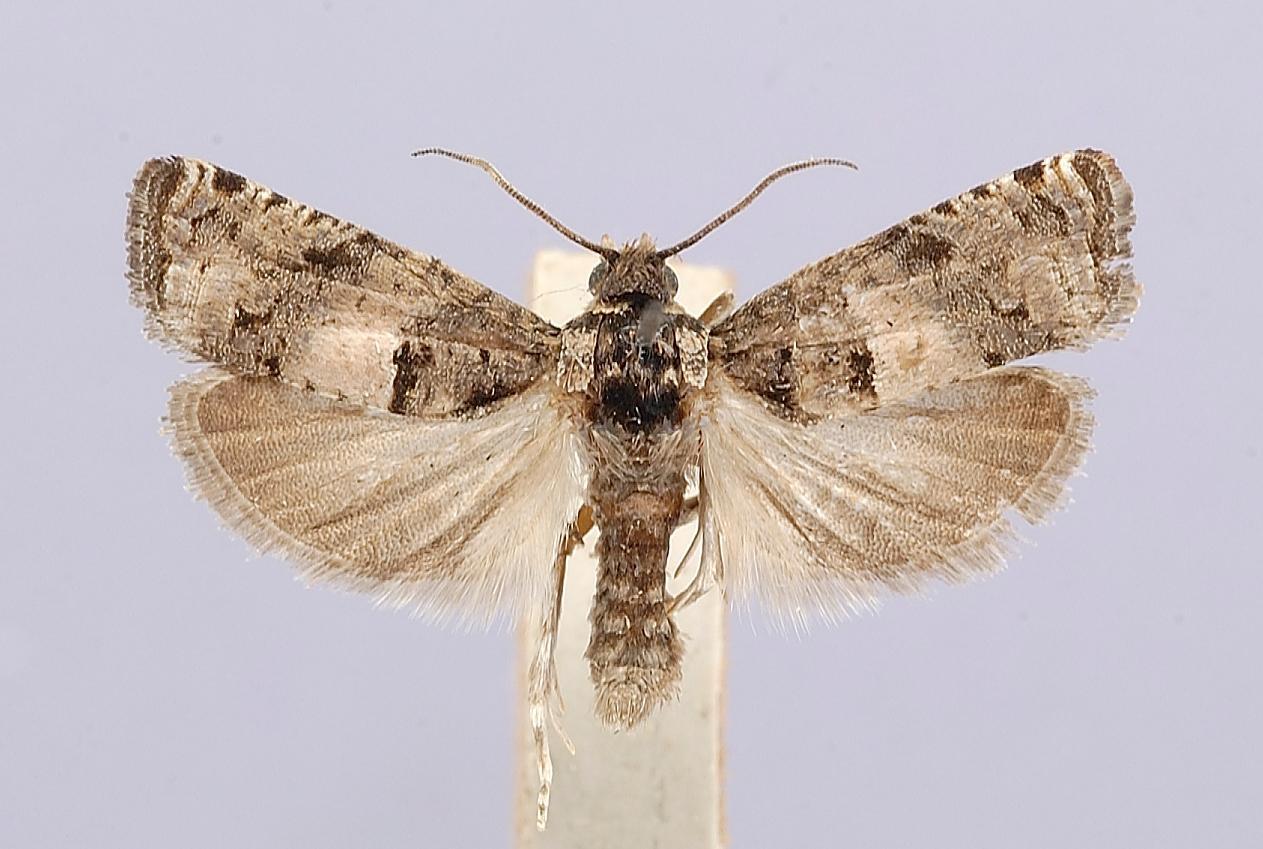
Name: Epiblema naoma
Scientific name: Epiblema naoma Clarke, 1953
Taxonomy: Animalia, Arthropoda, Insecta, Lepidoptera, Tortricidae
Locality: [Not Stated], Putnam, Illinois, United States
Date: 25 Jun 1950